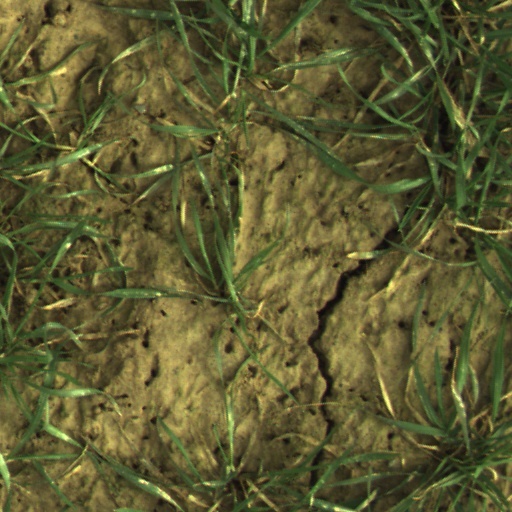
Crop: wheat